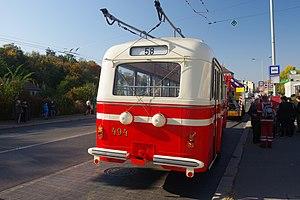
Prague a été la première ville de Tchécoslovaquie à introduire des trolleybus. Seuls quelques autres systèmes de trolleybus existaient auparavant sur le territoire tchèque. — à České Velenice et à České Budějovice — utilisant le même système que l'Electromote, prédécesseur de tous les trolleybus.